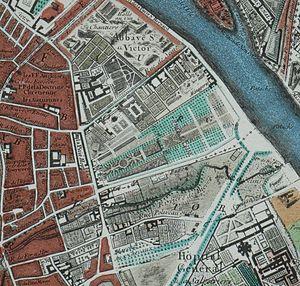
Le Jardin des Plantes entre 1794 et 1802
Le caféier vient de la province de Kaffa, en Éthiopie. Sa culture se répand dans l'Arabie voisine, où sa popularité a profité de la prohibition de l'alcool par l'islam. Appelé K'hawah, qui signifie « revigorant », sa rareté l'a rendu très cher en Europe jusqu'au premier tiers du XVIIIᵉ siècle. Puis sa culture déferle en quatre vagues, Java des années 1720, La Réunion des années 1730-1740, le Suriname des années 1750-1770 et Saint-Domingue des années 1770-1780.
Le Jardin royal des plantes médicinales a été aussi bien un jardin des plantes que l'institution royale ayant précédé historiquement le Muséum national d'histoire naturelle pendant la période qui s'étend de sa fondation en 1635 à sa transformation en Muséum national en 1793. Le siège du Muséum est toujours situé dans le même jardin que celui de la période monarchique mais il est de nos jours connu sous le nom simplifié de Jardin des plantes. Il est situé dans ce qui est actuellement le 5ᵉ arrondissement de Paris.
L'hôpital de la Pitié fut fondé à Paris vers 1612 dans le quartier Saint-Victor.
Le jardin des plantes de Paris, ou le Jardin des plantes, est un parc et un jardin botanique ouvert au public, situé dans le 5ᵉ arrondissement de Paris. Il est le siège et le principal site du Muséum national d'histoire naturelle, qui possède aussi d'autres sites à Paris et en province. En tant qu'espace de l'institution de recherche qu'est le Muséum, le Jardin des plantes est, à ce titre, un campus. En plus des espaces verts propres à un jardin, on trouve aussi au Jardin des plantes une ménagerie, des serres, et des bâtiments d'exposition scientifique faisant office de musées que le Muséum nomme « galeries ».